Punjabi Language Movement

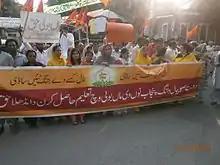
Public demonstration in Lahore

The Punjabi Language Movement (abbreviated as PLM) is a socio-political movement in Punjab, Pakistan, advocating the recognition of the Punjabi language, as well as culture and literature, in Pakistan to allow its use in government affairs, education, and media.